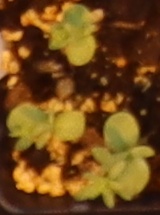
Label: Flax